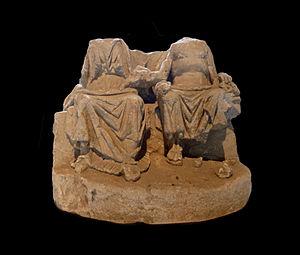
Abbaye Saint-Germain d'Auxerre
Les Éduens ou Héduens étaient un peuple de la Gaule celtique.